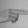
ASL letter: H